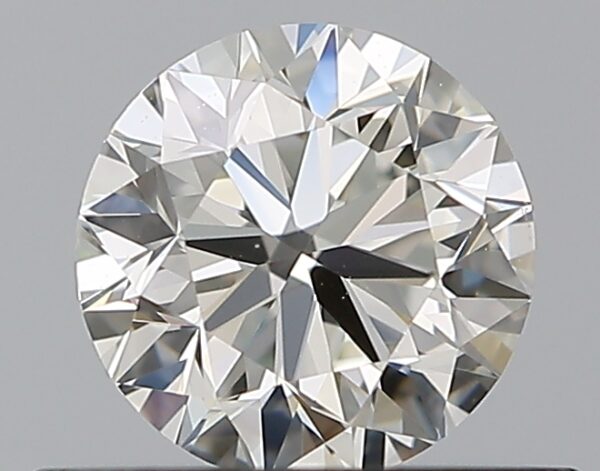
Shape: round
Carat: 0.5
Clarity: VVS1
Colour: I
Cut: VG
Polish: EX
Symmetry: EX
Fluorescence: N
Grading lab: GIA
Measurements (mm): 4.94 x 4.97 x 3.17